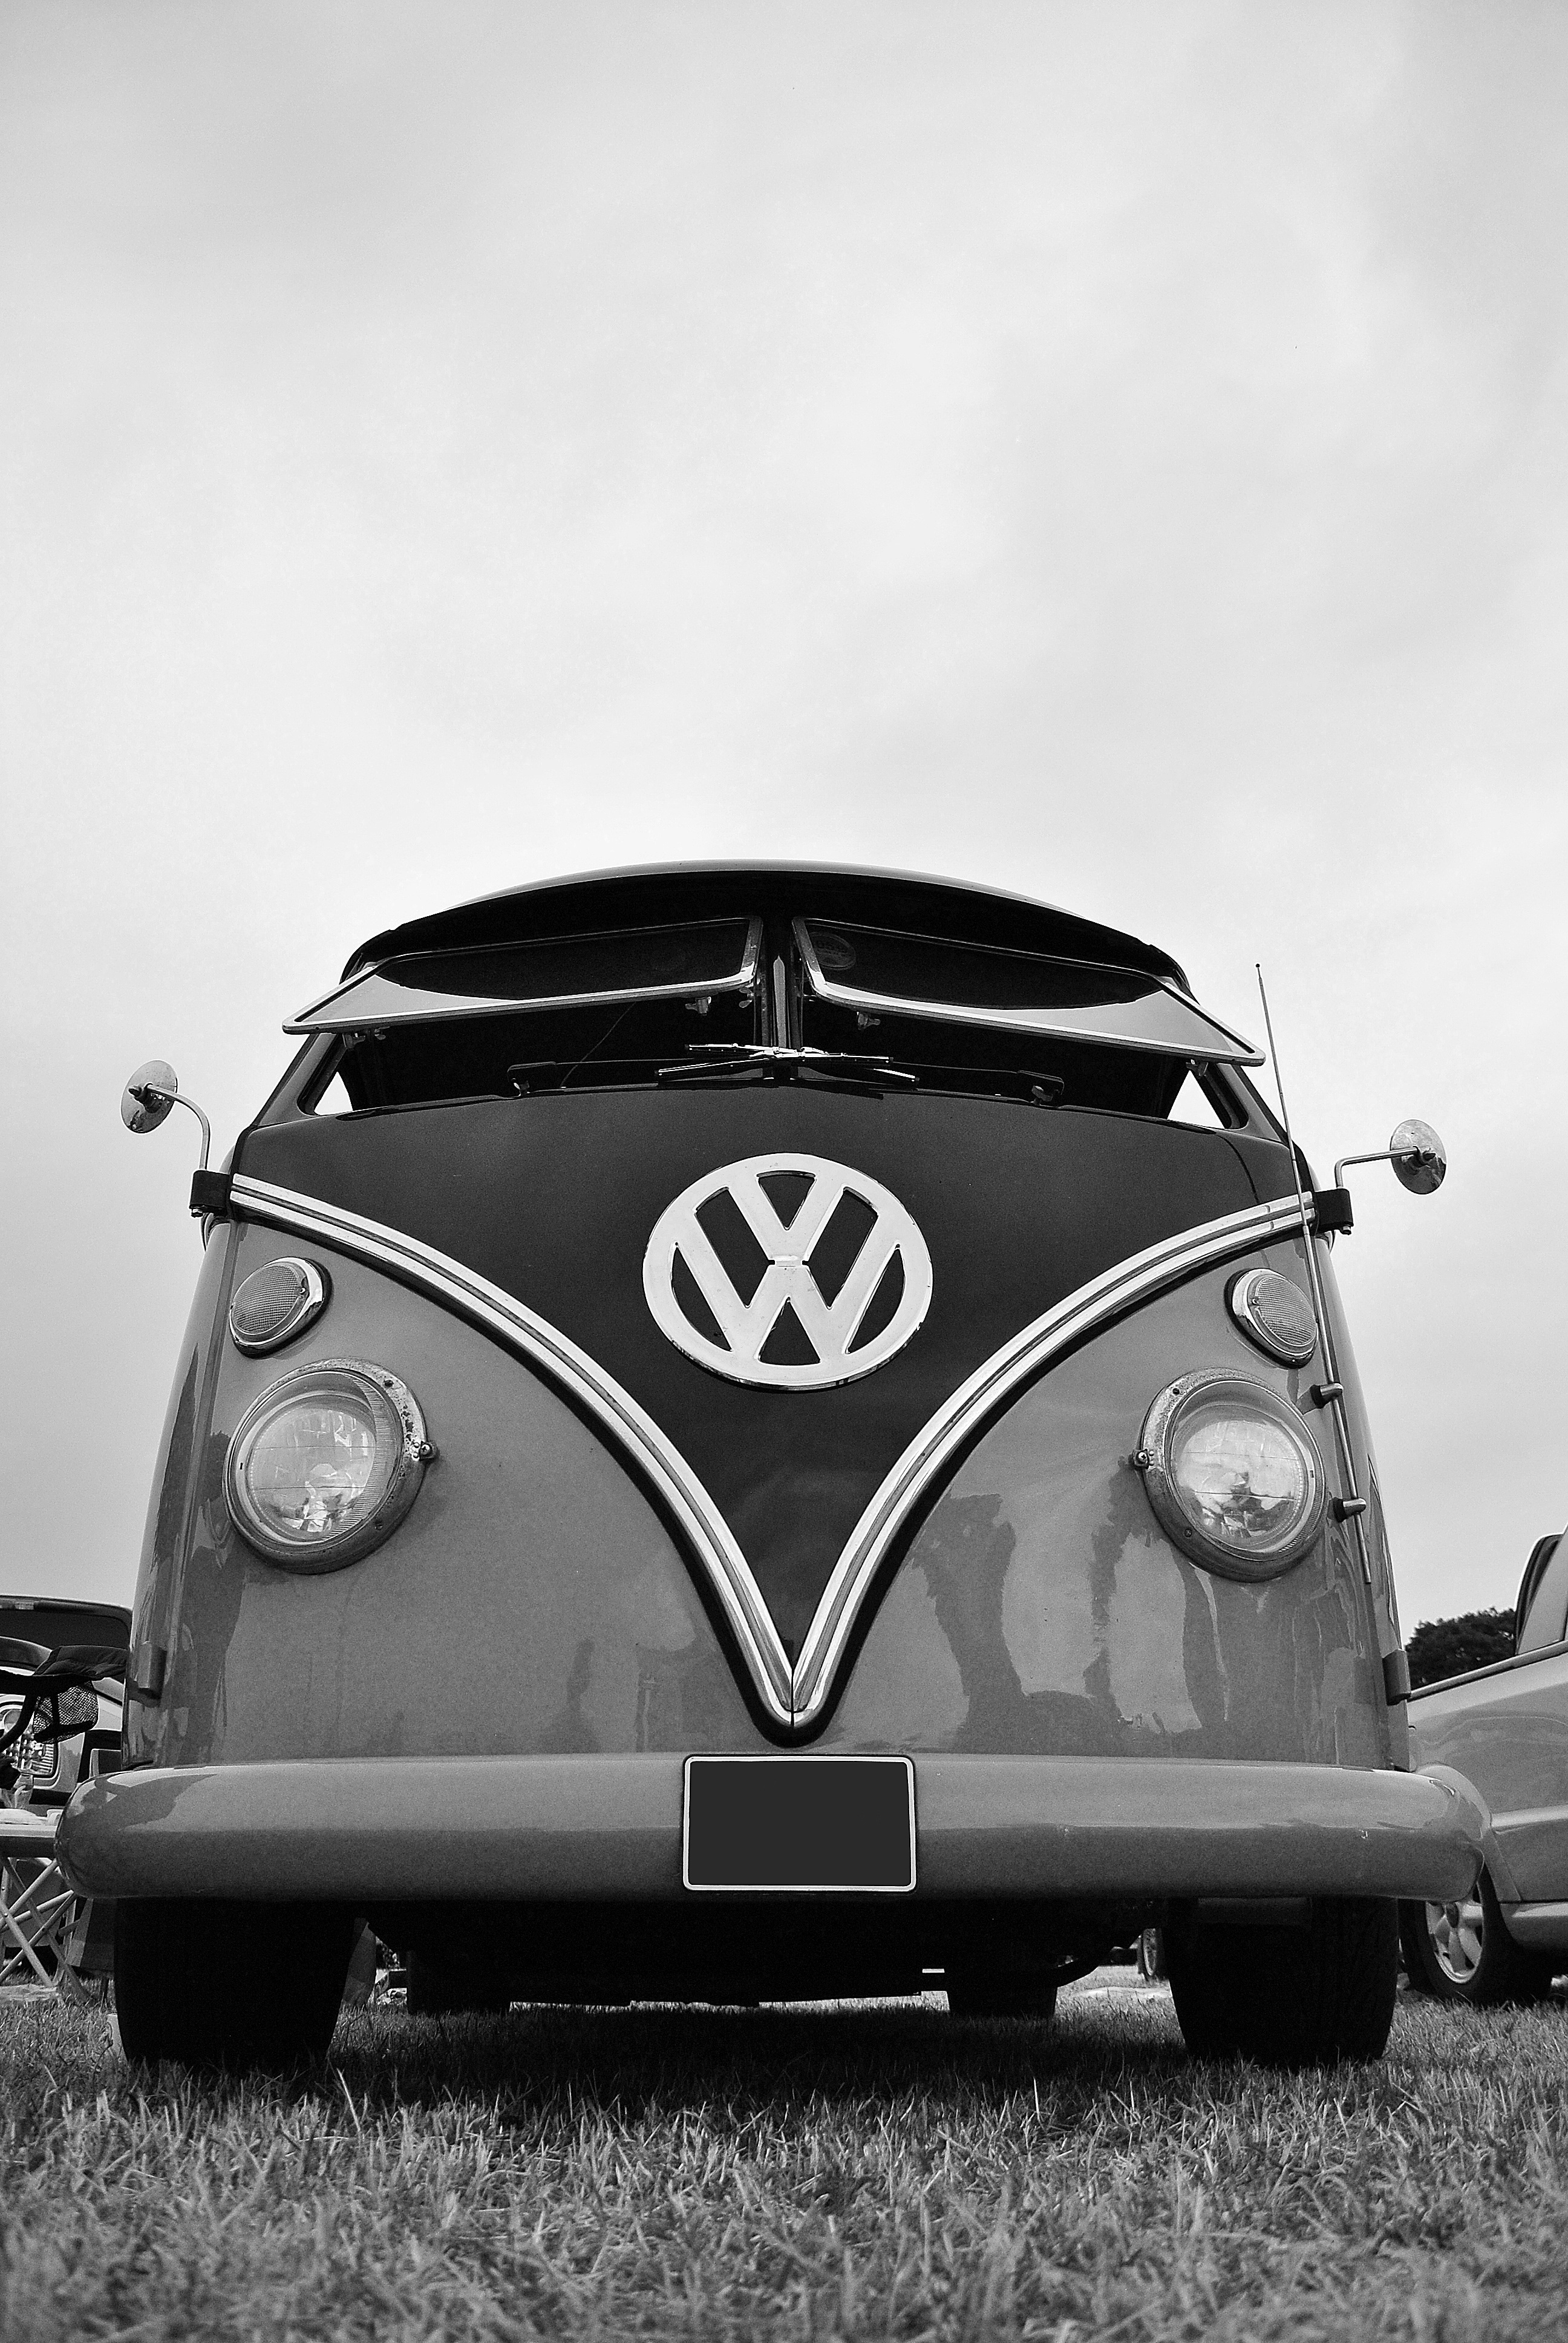
black and white, car, photography, vintage, wheel, wagon, automobile, retro, adventure, vw, volkswagen, van, old, travel, transportation, transport, vehicle, monochrome, camping, trip, vw camper, motor vehicle, vintage car, headlamp, camper, sixties, classic, seventies, city car, monochrome photography, automotive exterior, automotive design, mid size car, automotive lighting